Hannes Irengård

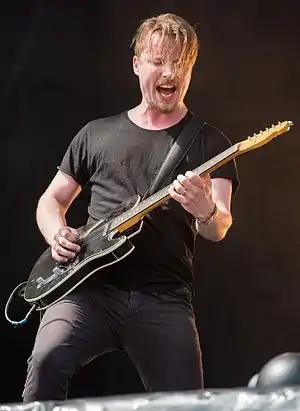
Hannes Irengård live 2015

Hannes Viktor Hugo Irengård (born 12 February 1982 in Malmö) is a Swedish guitarist, singer, and songwriter. He is co-founder of the Swedish rock-band Royal Republic.